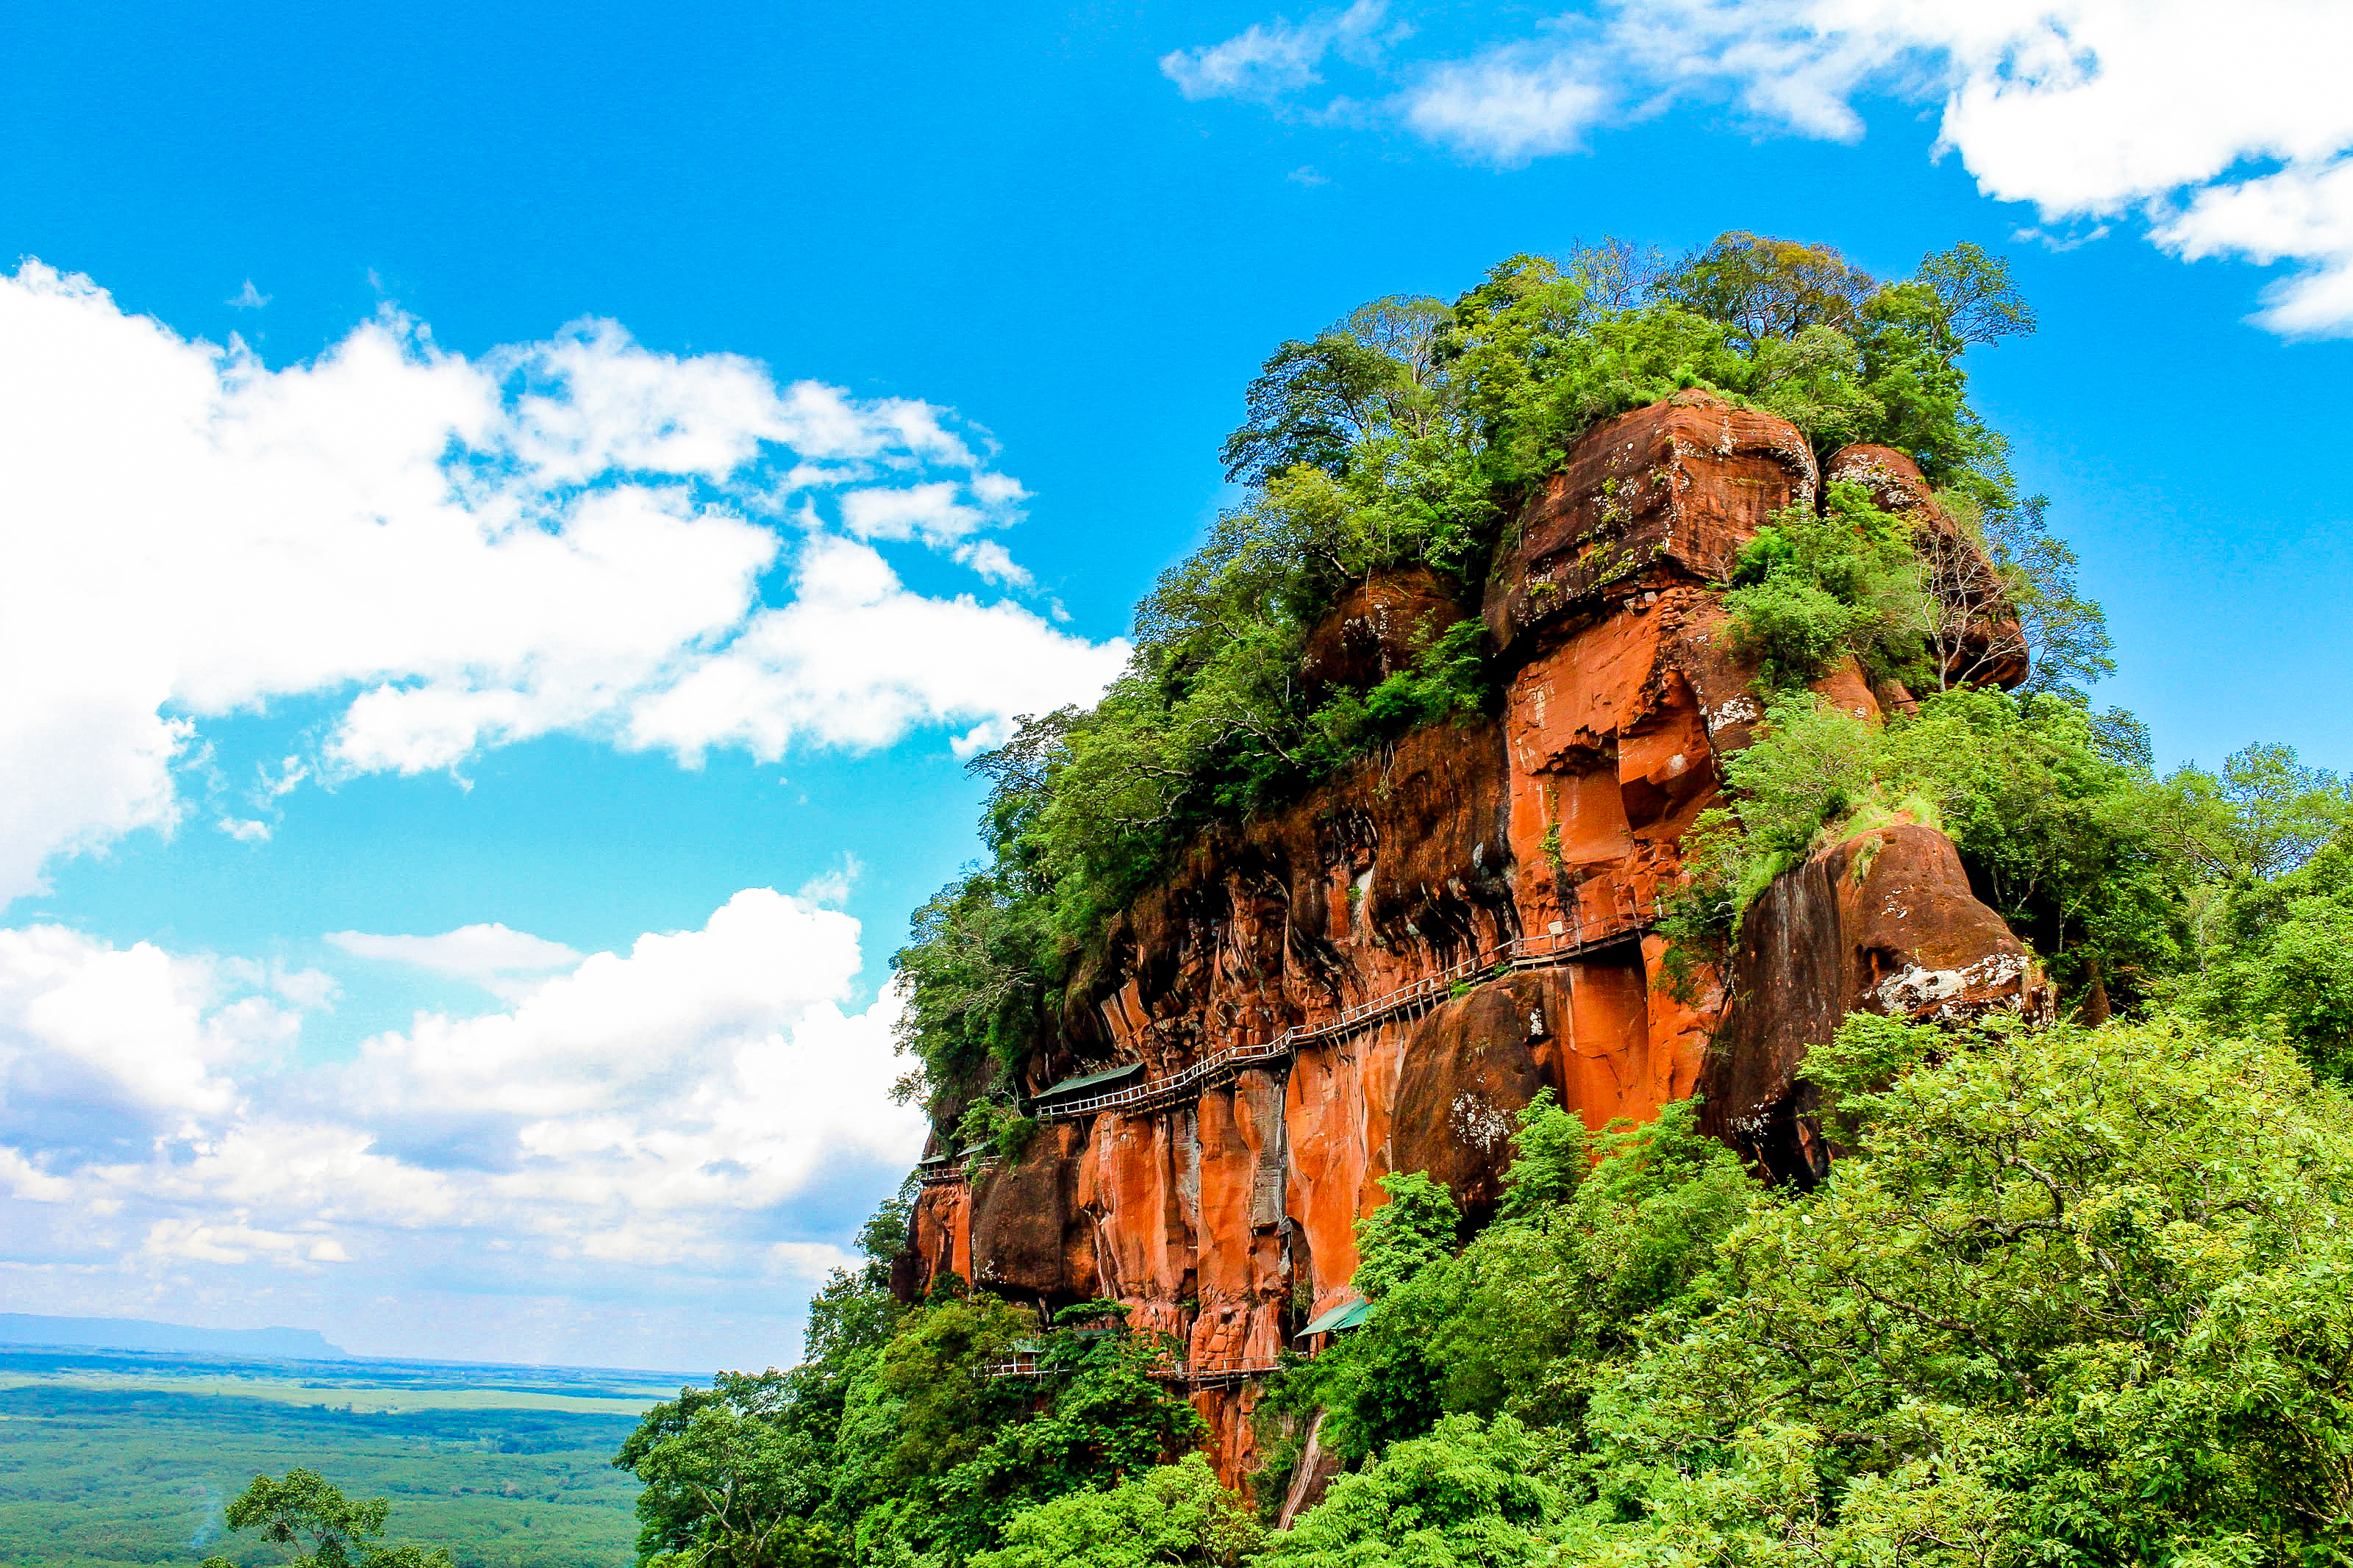
old, outdoors, thai, thailand, tok, landscape, park, religion, phu, temple, tree, travel, buddhism, background, asian, architecture, art, asia, building, bungkan, green, forest, wat, tourism, siam, pray, religious, pagoda, nature, phutok, sky, vegetation, nature reserve, rock, mount scenery, national park, biome, hill station, escarpment, terrain, tourist attraction, cloud, formation, mountain, archaeological site, jungle, hill, outcrop, grass, shrubland, plant community, cliff